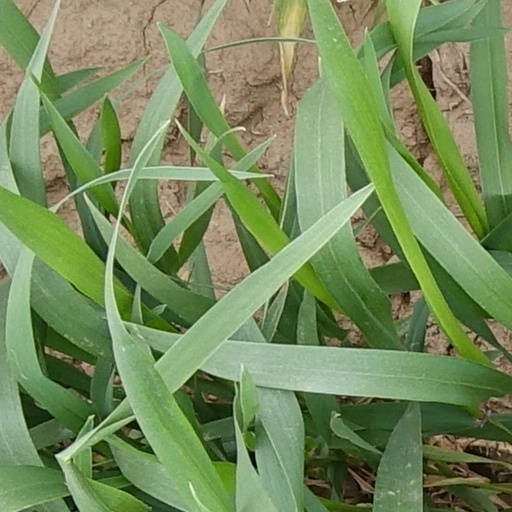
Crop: wheat